Working Group (resistance organization)

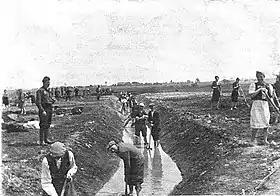
Jews performing forced labor in the Lublin district in 1940

Negotiations to save Slovak Jews with bribery began at Weissmandl's initiative in mid-June 1942. The Working Group immediately approached the Slovak officials responsible for Jewish affairs, who had demonstrated their corruptibility when they accepted bribes for preferential treatment during the liquidation of Jewish businesses. Initially, officials were bribed to add more names to the list of Jews deemed essential to the economy (exempting them from deportation).